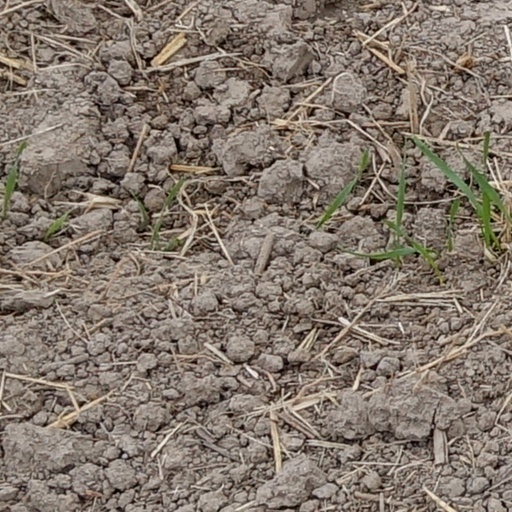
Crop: wheat